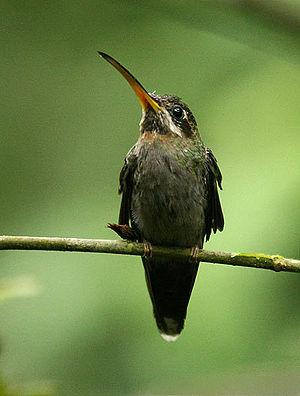
Threnetes est un genre d'oiseaux-mouches de la sous-famille des Phaethornithinae.
L'Ermite de Rucker, anciennement Ermite de Rücker, est une espèce de colibris.